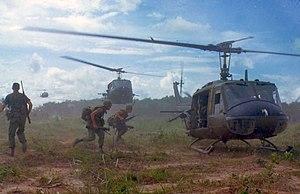
Bell UH-1D héliportant des membres du 2e bataillon du 14e régiment d'infanterie de l'US Army sur la plantation en caoutchouc Filhol durant l'opération Wahiawa conduite par la 25e division d'infanterie. Nord-est de Cu Chi, Sud Vietnam, mai 1966. Polski: Helikoptery UH-1D zabierają żołnierzy armii amerykańskiej z pola bitwy podczas wojny wietnamskiej."
La guerre froide est le nom donné à la période de fortes tensions géopolitiques durant la seconde moitié du XXᵉ siècle, entre d'une part les États-Unis et leurs alliés constitutifs du bloc de l'Ouest et d'autre part l'Union des républiques socialistes soviétiques et ses États satellites formant le bloc de l'Est. La guerre froide s'installe progressivement à partir de la fin de la Seconde Guerre mondiale dans les années 1945 à 1947 et dure jusqu'à la chute des régimes communistes en Europe en 1989, rapidement suivie de la dislocation de l'URSS en décembre 1991.
Un assaut aérien est une opération aérienne désignant le mouvement de forces militaires au sol par des aéronefs à décollage et atterrissage verticaux pour prendre et conserver une zone qui n'a pas été entièrement sécurisée et pour engager directement les forces ennemies derrière les lignes ennemies.
La 25ᵉ division d'infanterie des États-Unis est mise sur pied le 1ᵉʳ octobre 1941 à Schofield Barracks, territoire d’Hawaï, soit à la même date que la 24ᵉ Division d’Infanterie.
Le massacre de Mỹ Lai est un crime de guerre américain — au cours de la guerre du Viêt Nam — qui a fait entre 347 et 504 morts civils dans la république du Viêt Nam, le 16 mars 1968. Il est commis par des soldats de l'armée de terre américaine : la compagnie C, 1ᵉʳ bataillon, 20ᵉ régiment d'infanterie, 11ᵉ brigade, 23ᵉ division d'infanterie. Les victimes sont des hommes, des femmes, des enfants et des nourrissons. Certaines femmes sont violées en groupe et leurs corps mutilés.
L’United States Army Aviation Branch rassemble les moyens aériens de l'United States Army.
Le Bell UH-1 Iroquois, surnommé « Huey », est un hélicoptère de manœuvre et d'assaut américain, dont le prototype effectua son premier vol le 22 octobre 1956. Plus de 16 000 exemplaires civils et militaires furent produits et exportés vers plus de 70 pays ; il a été développé en de très nombreuses versions dont certaines volaient encore en 2017.
Lorsque les premiers colons anglais sont arrivés à Jamestown en 1607, le continent américain connaissait une faible densité de population depuis plusieurs millénaires, n'étant peuplé que par les Amérindiens. Le territoire américain fut ensuite colonisé à partir du XVIIᵉ siècle par différentes puissances européennes